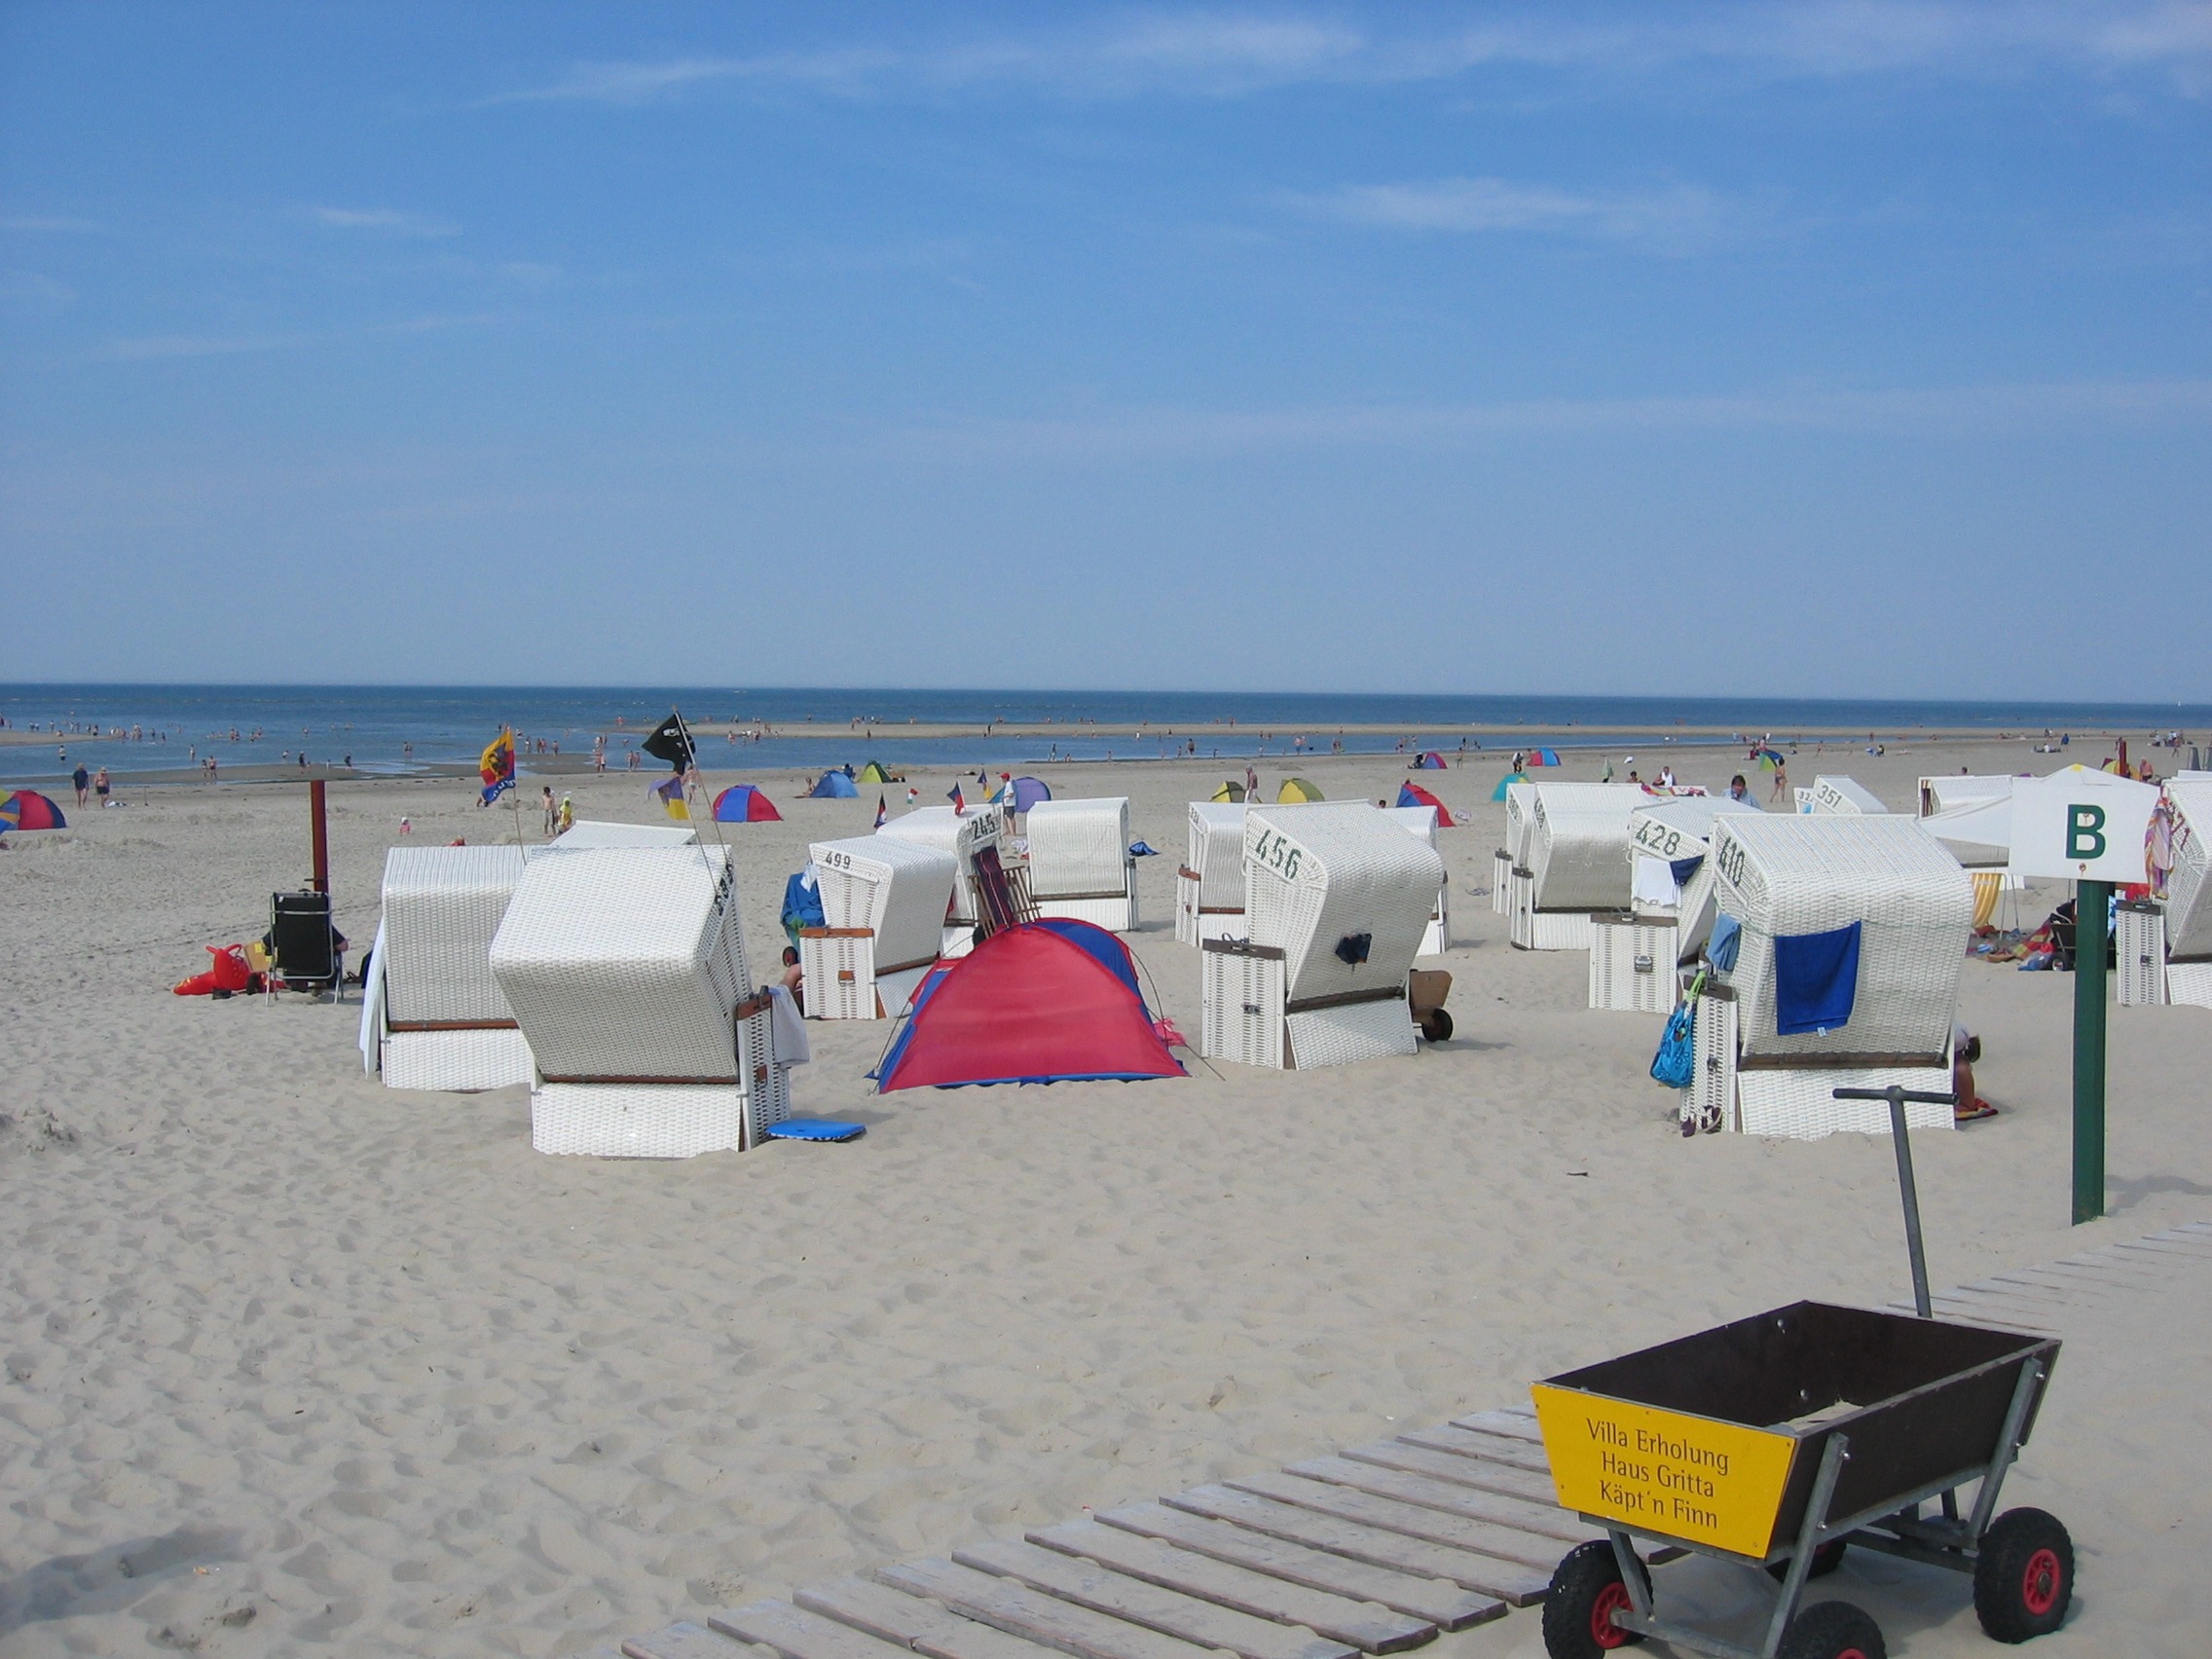
beach, sea, coast, sand, ocean, walkway, vacation, body of water, north sea, beach chair, clubs, sand beach, baltrum